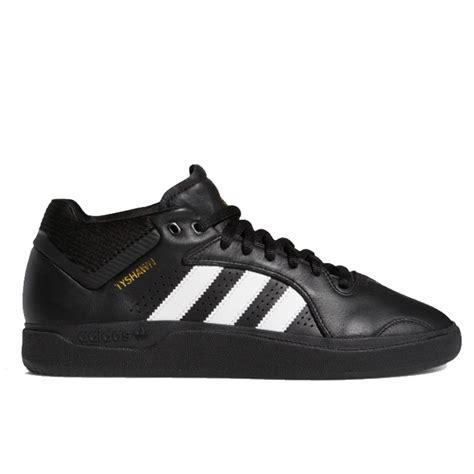
Brand: Adidas
Model: Tyshawn